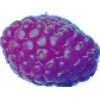
Label: Raspberry 1